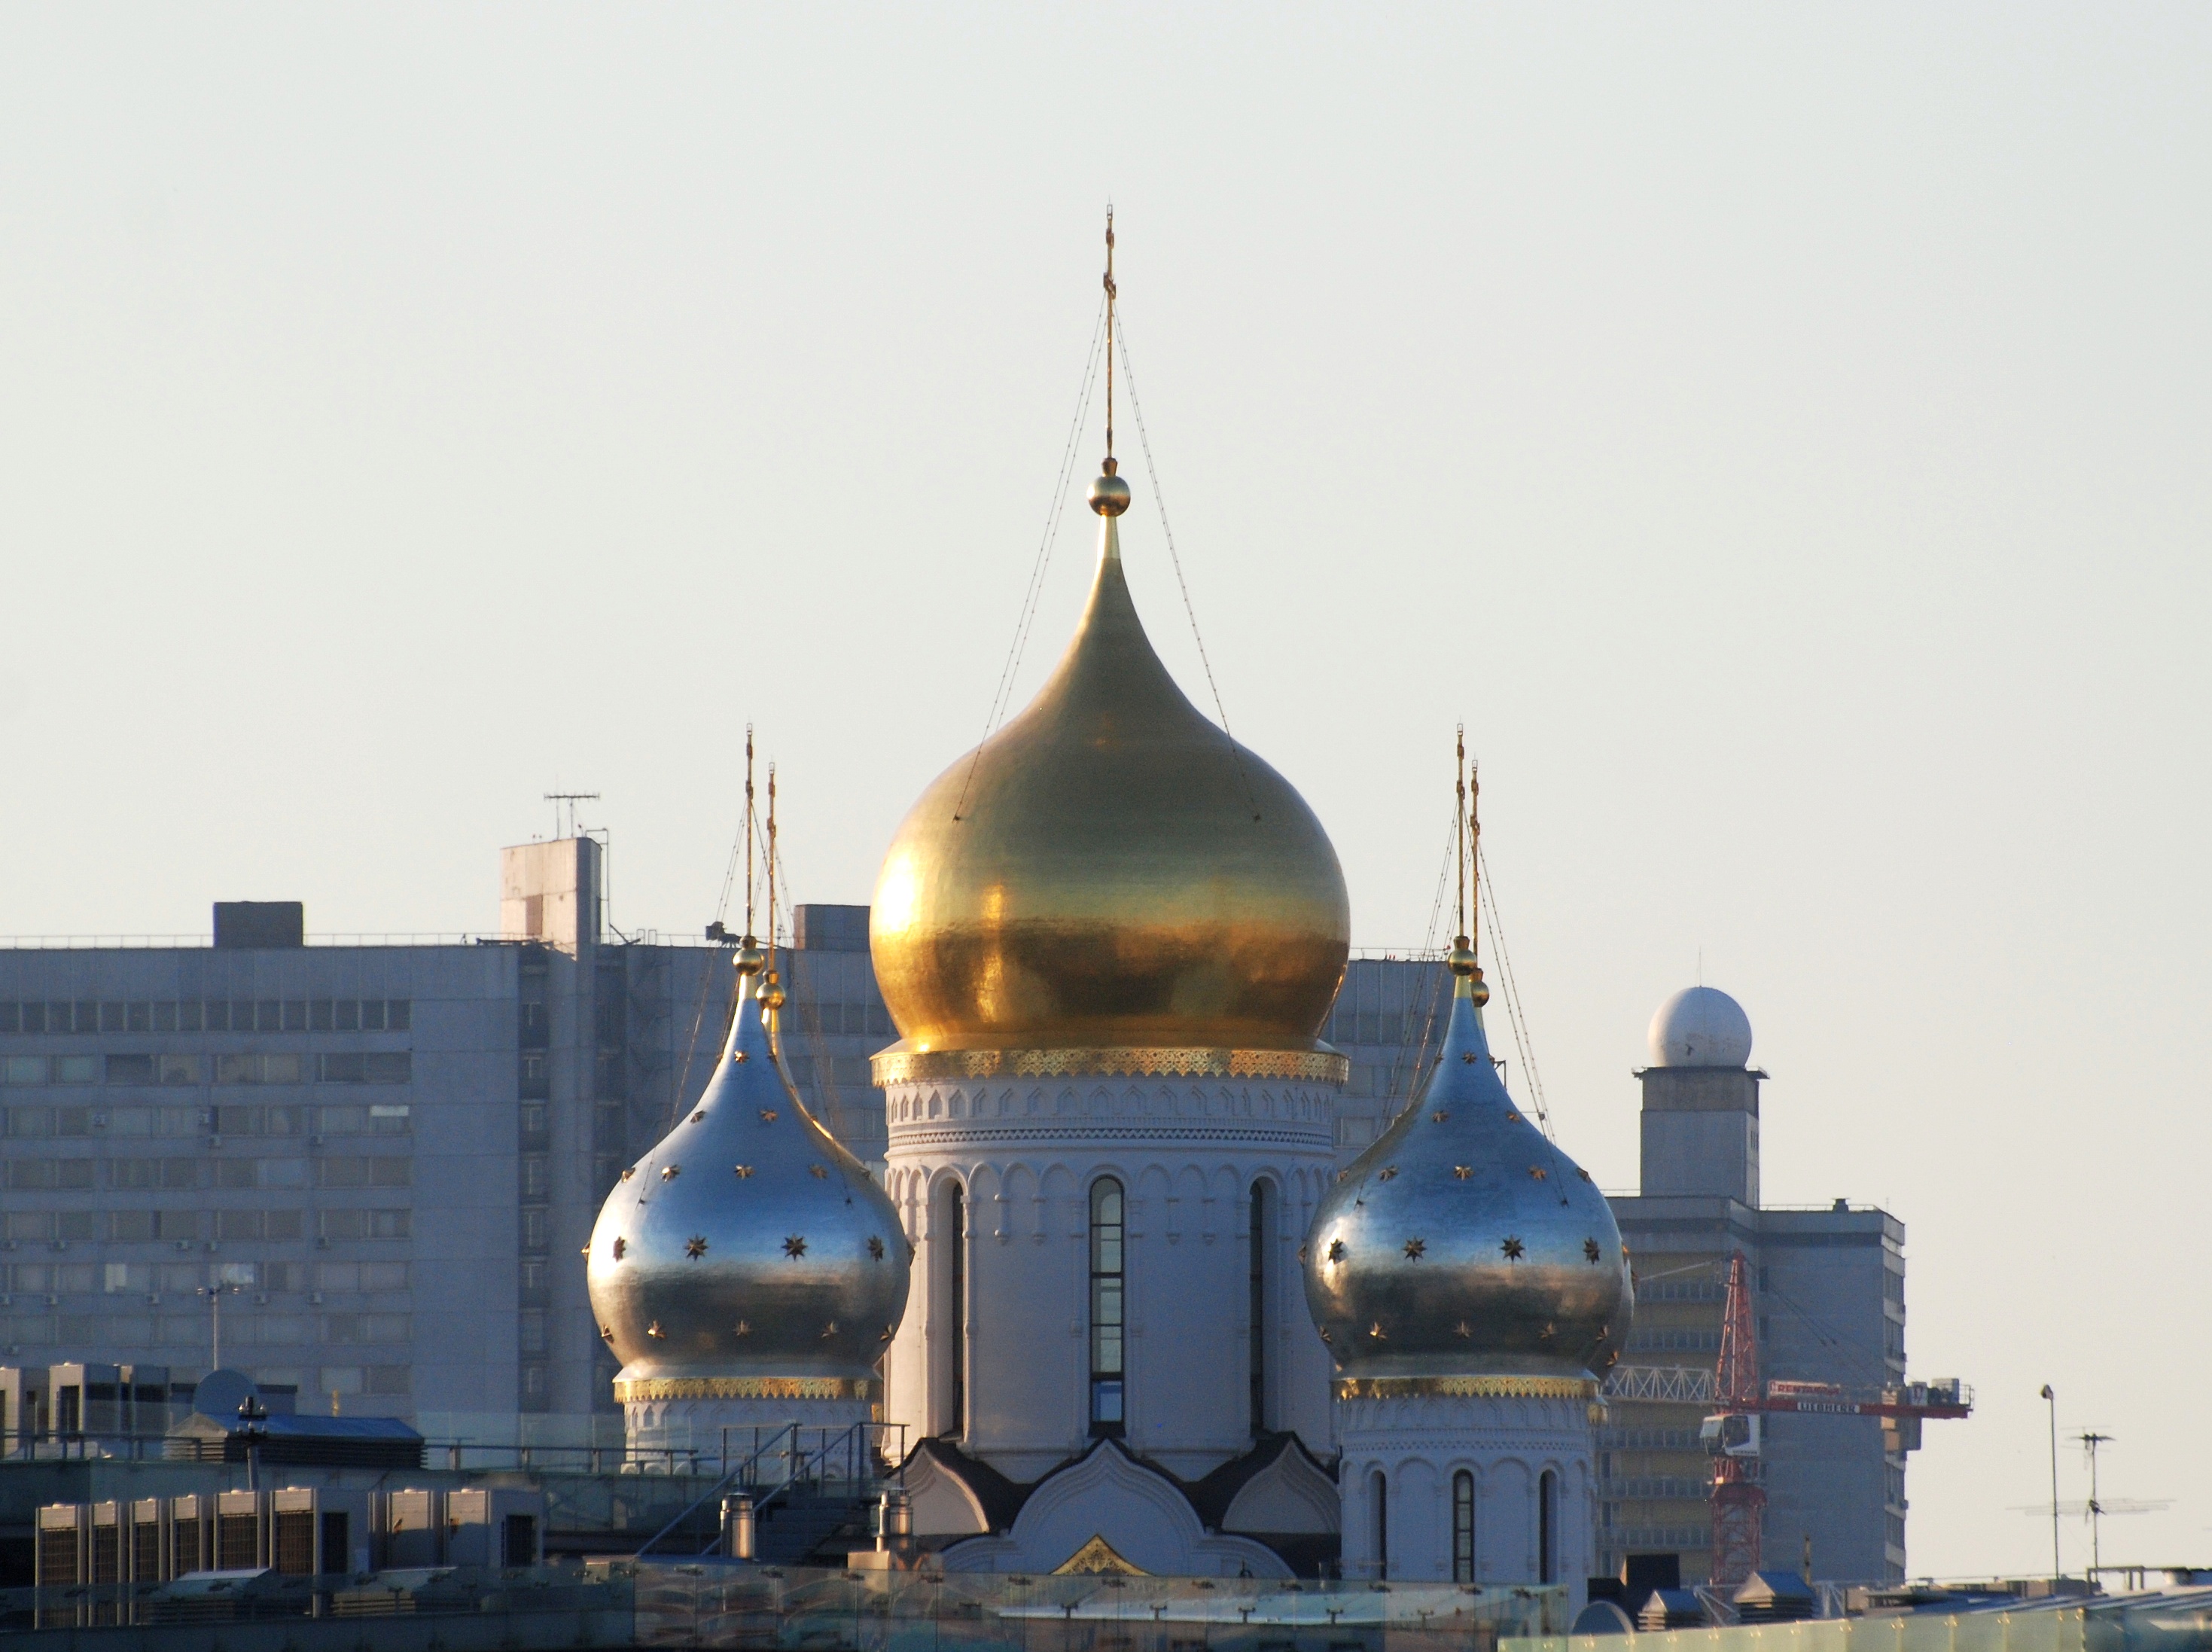
building, city, cityscape, tower, church, cathedral, nikon, place of worship, temple, moscow, nikkor, dome, russia, d80, cityscapes, 70300mm, moskau, nikond80, moscou, 70300mmf4556gvr